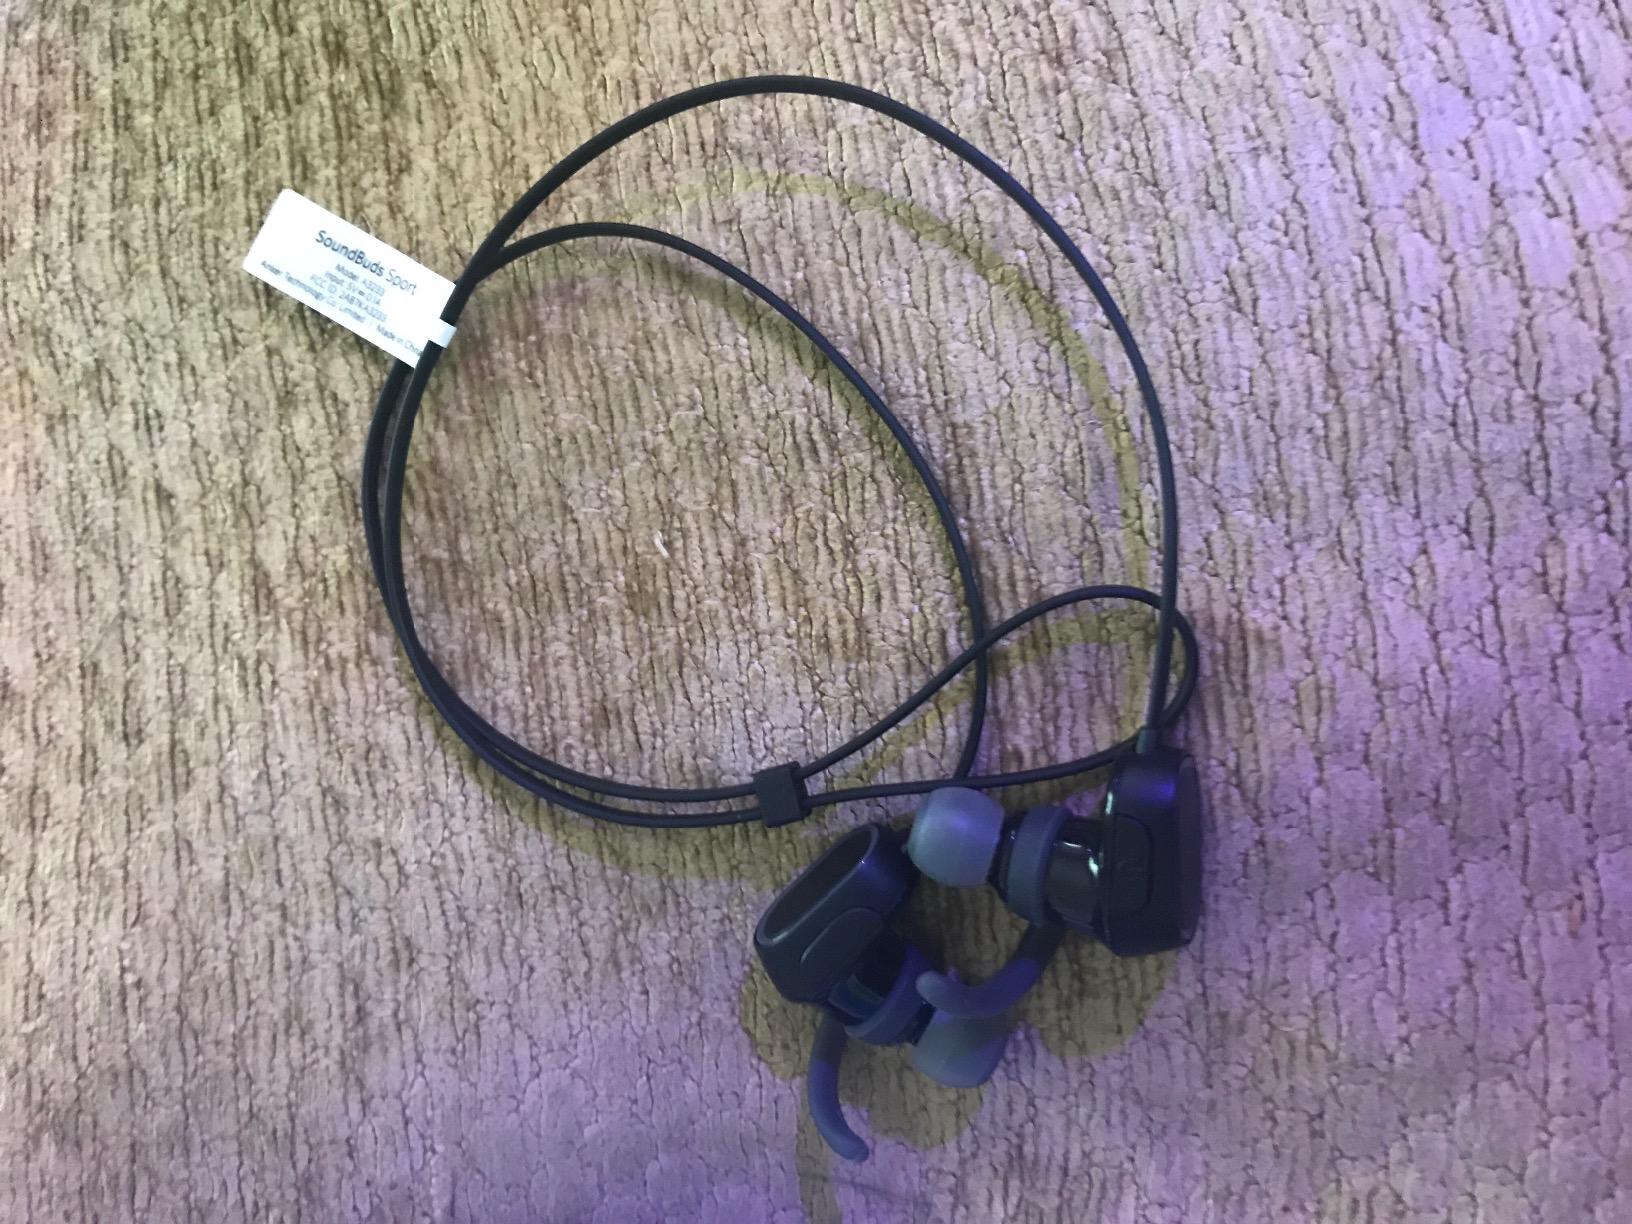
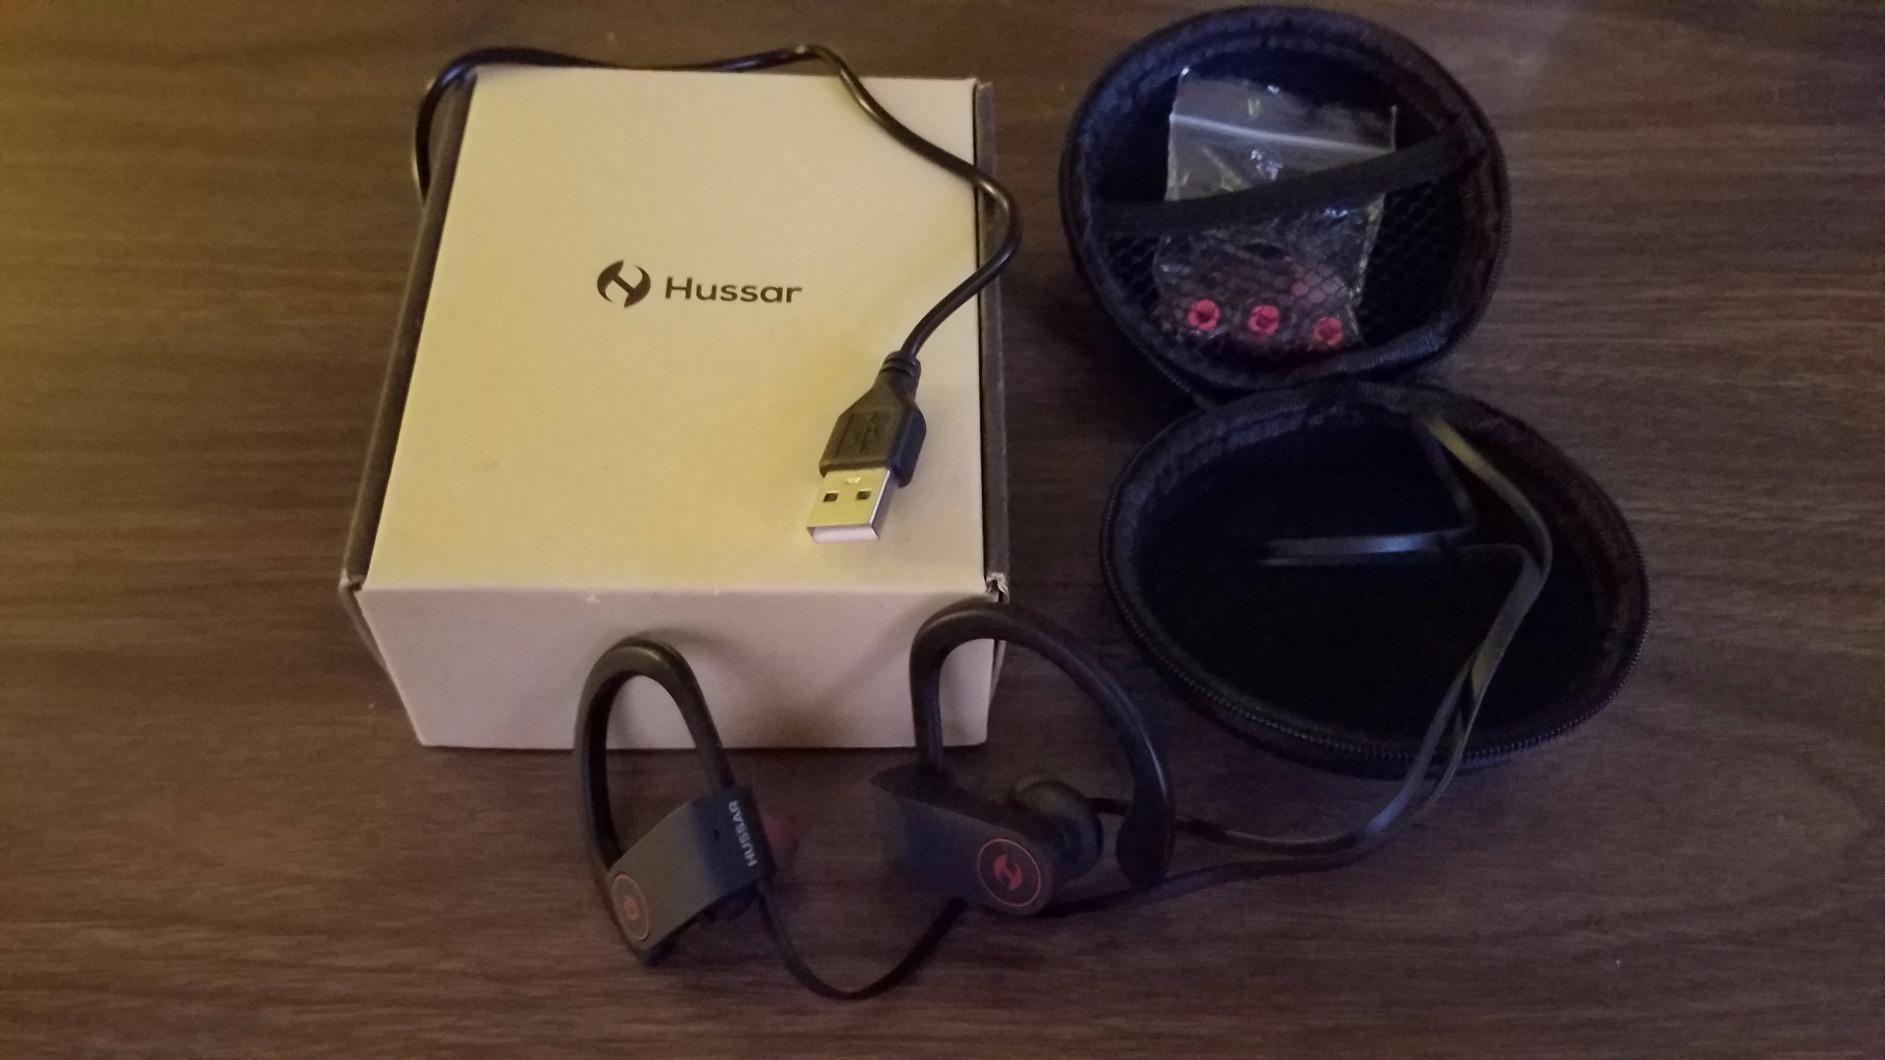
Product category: headphones
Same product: no